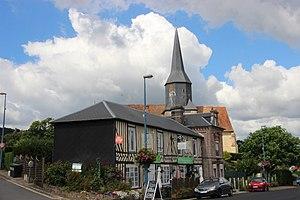
église Coquainvilliers et maison augeronne
Coquainvilliers est une commune française située dans le département du Calvados en région Normandie, peuplée de 856 habitants.